Answer in natural language. Considering the relative positions, where is Book (highlighted by a blue box) with respect to brown wooden dresser with three drawers (highlighted by a red box)? Choose between the following options: below or above
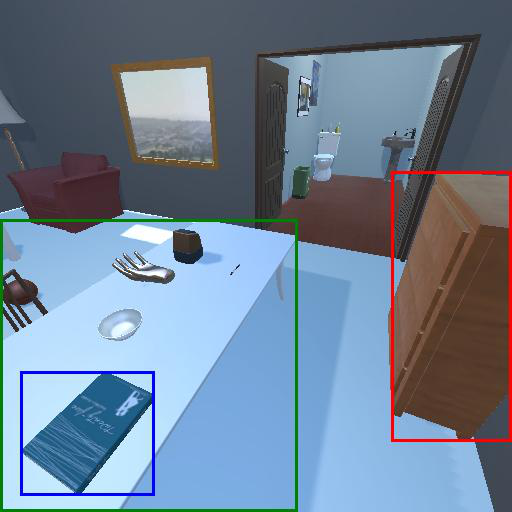
<answer>below</answer>